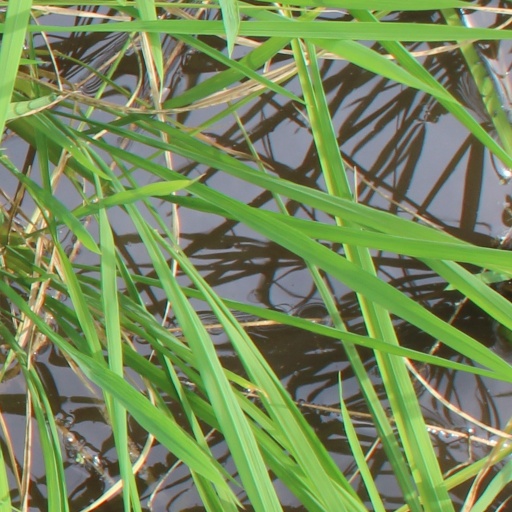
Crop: rice